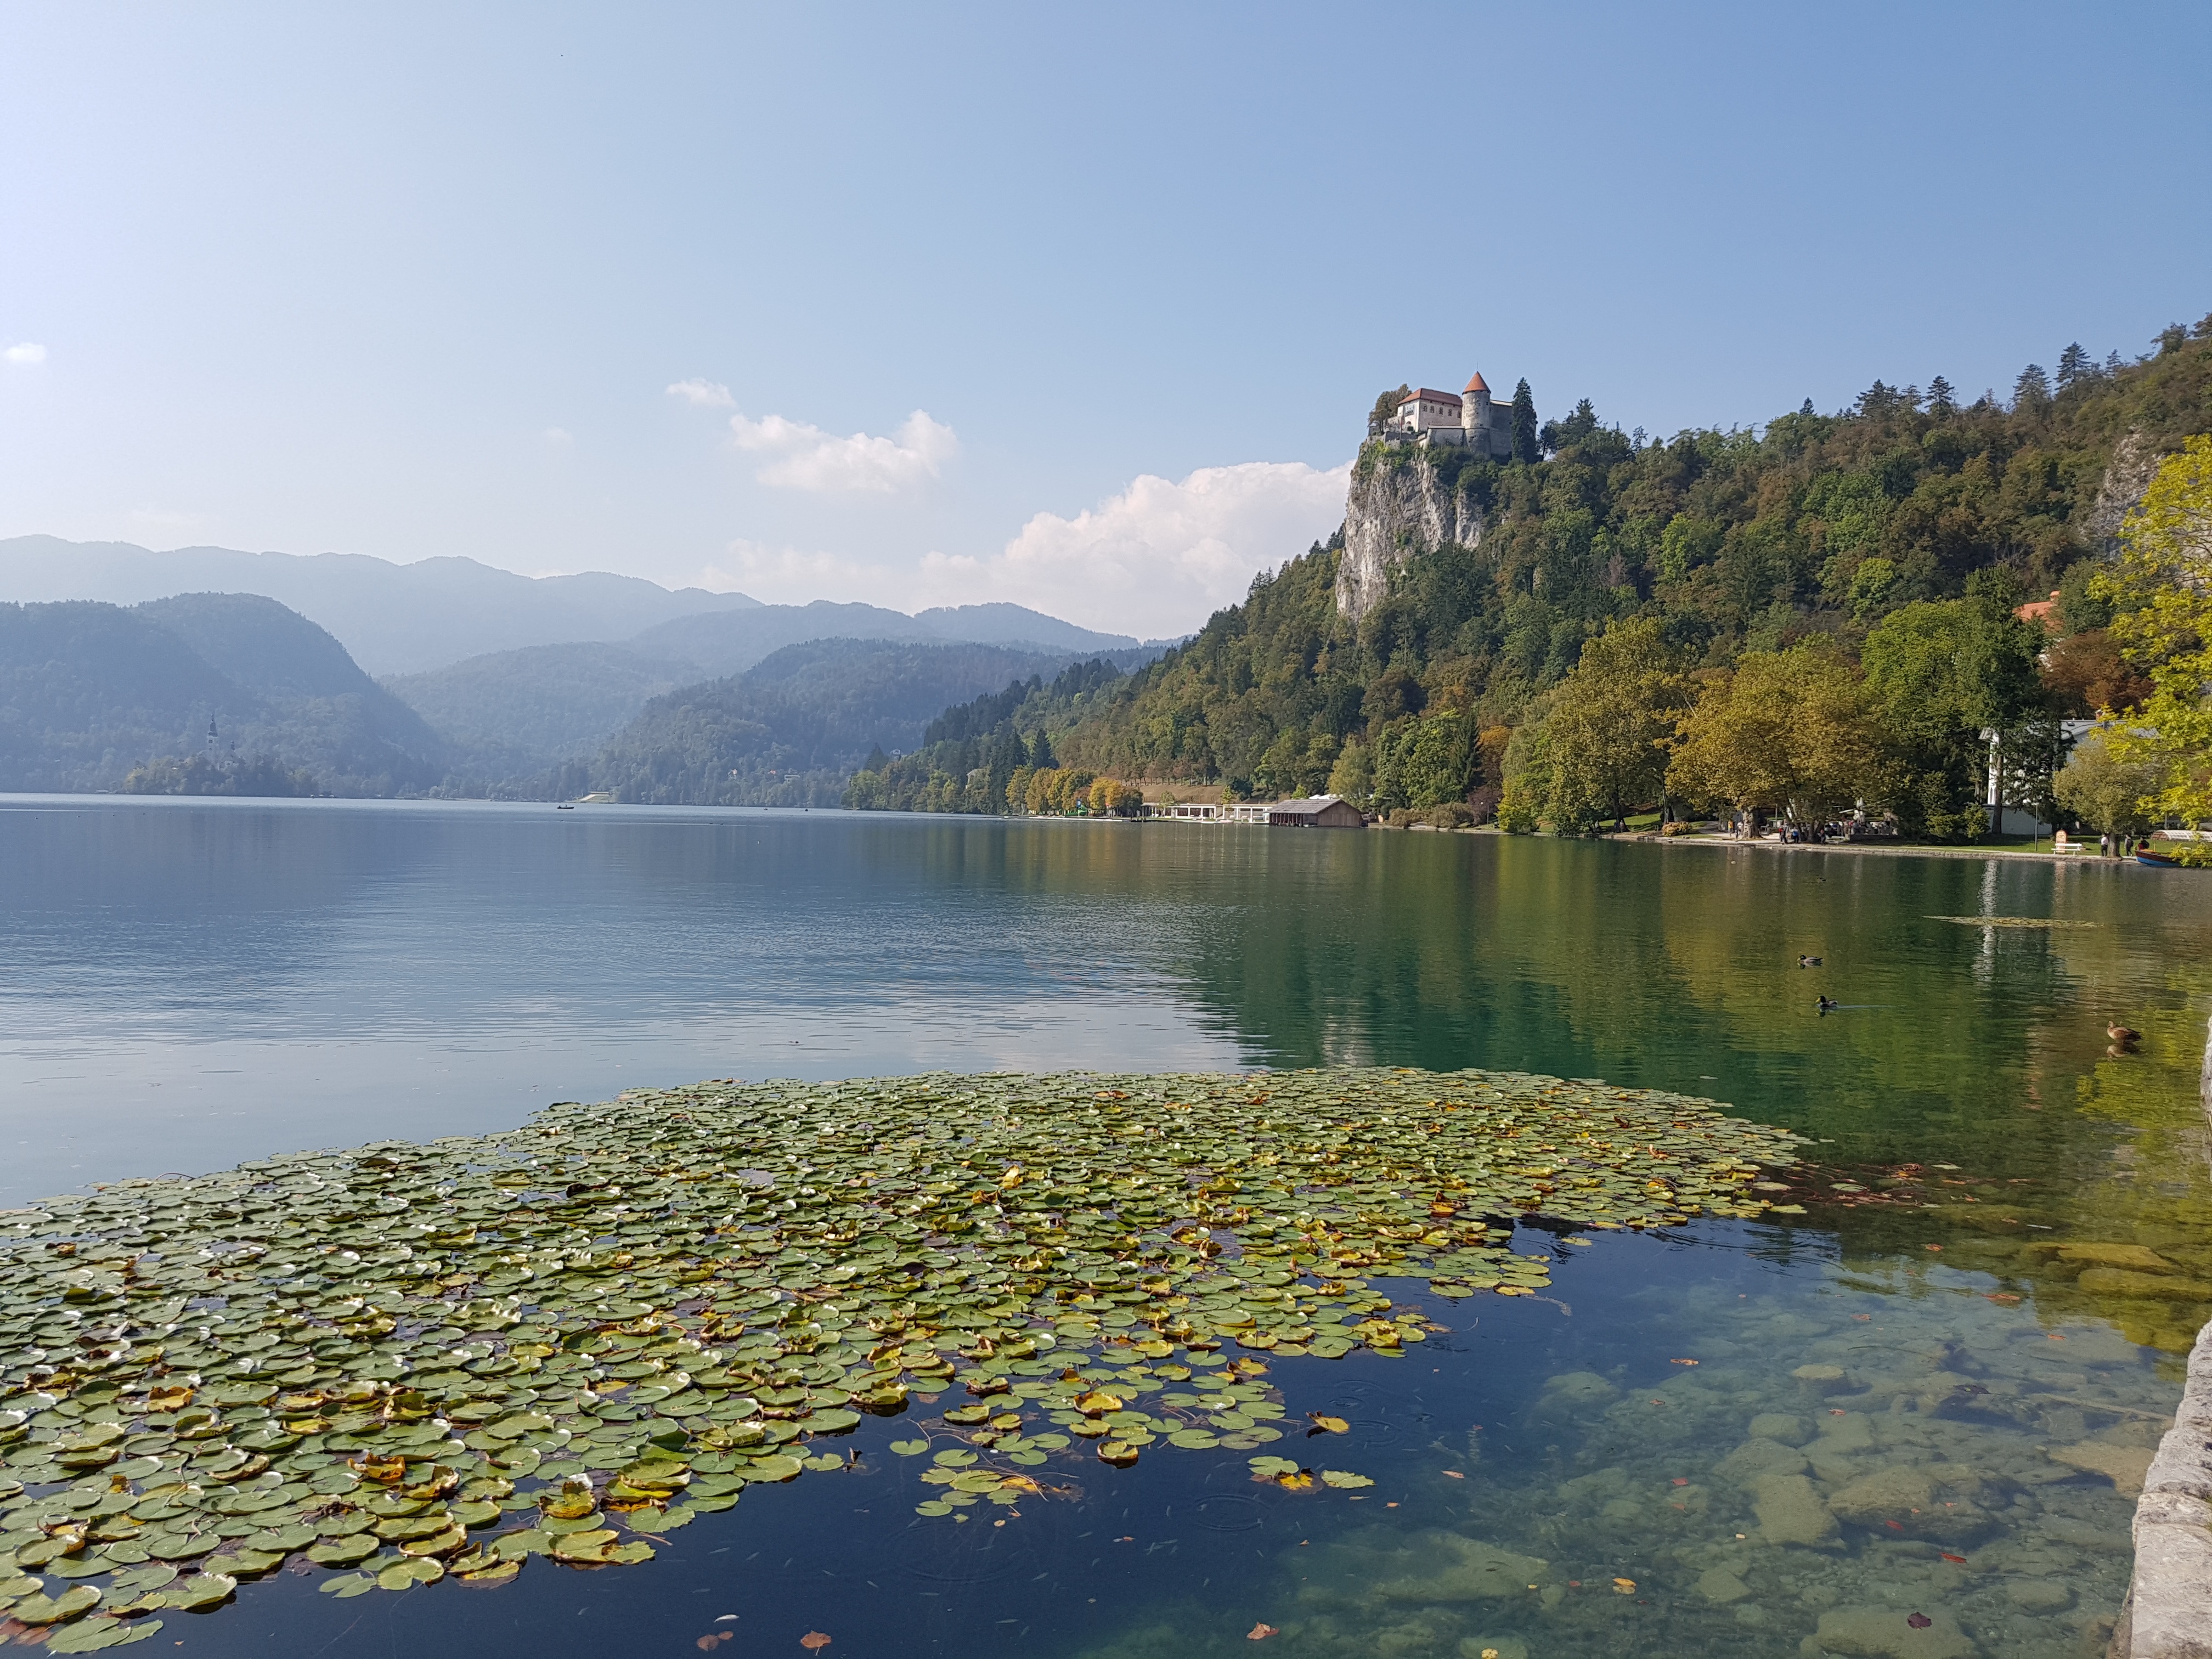
landscape, sea, water, nature, mountain, boat, lake, river, travel, europe, reflection, bay, castle, alpine, fjord, reservoir, body of water, loch, slovenia, bled